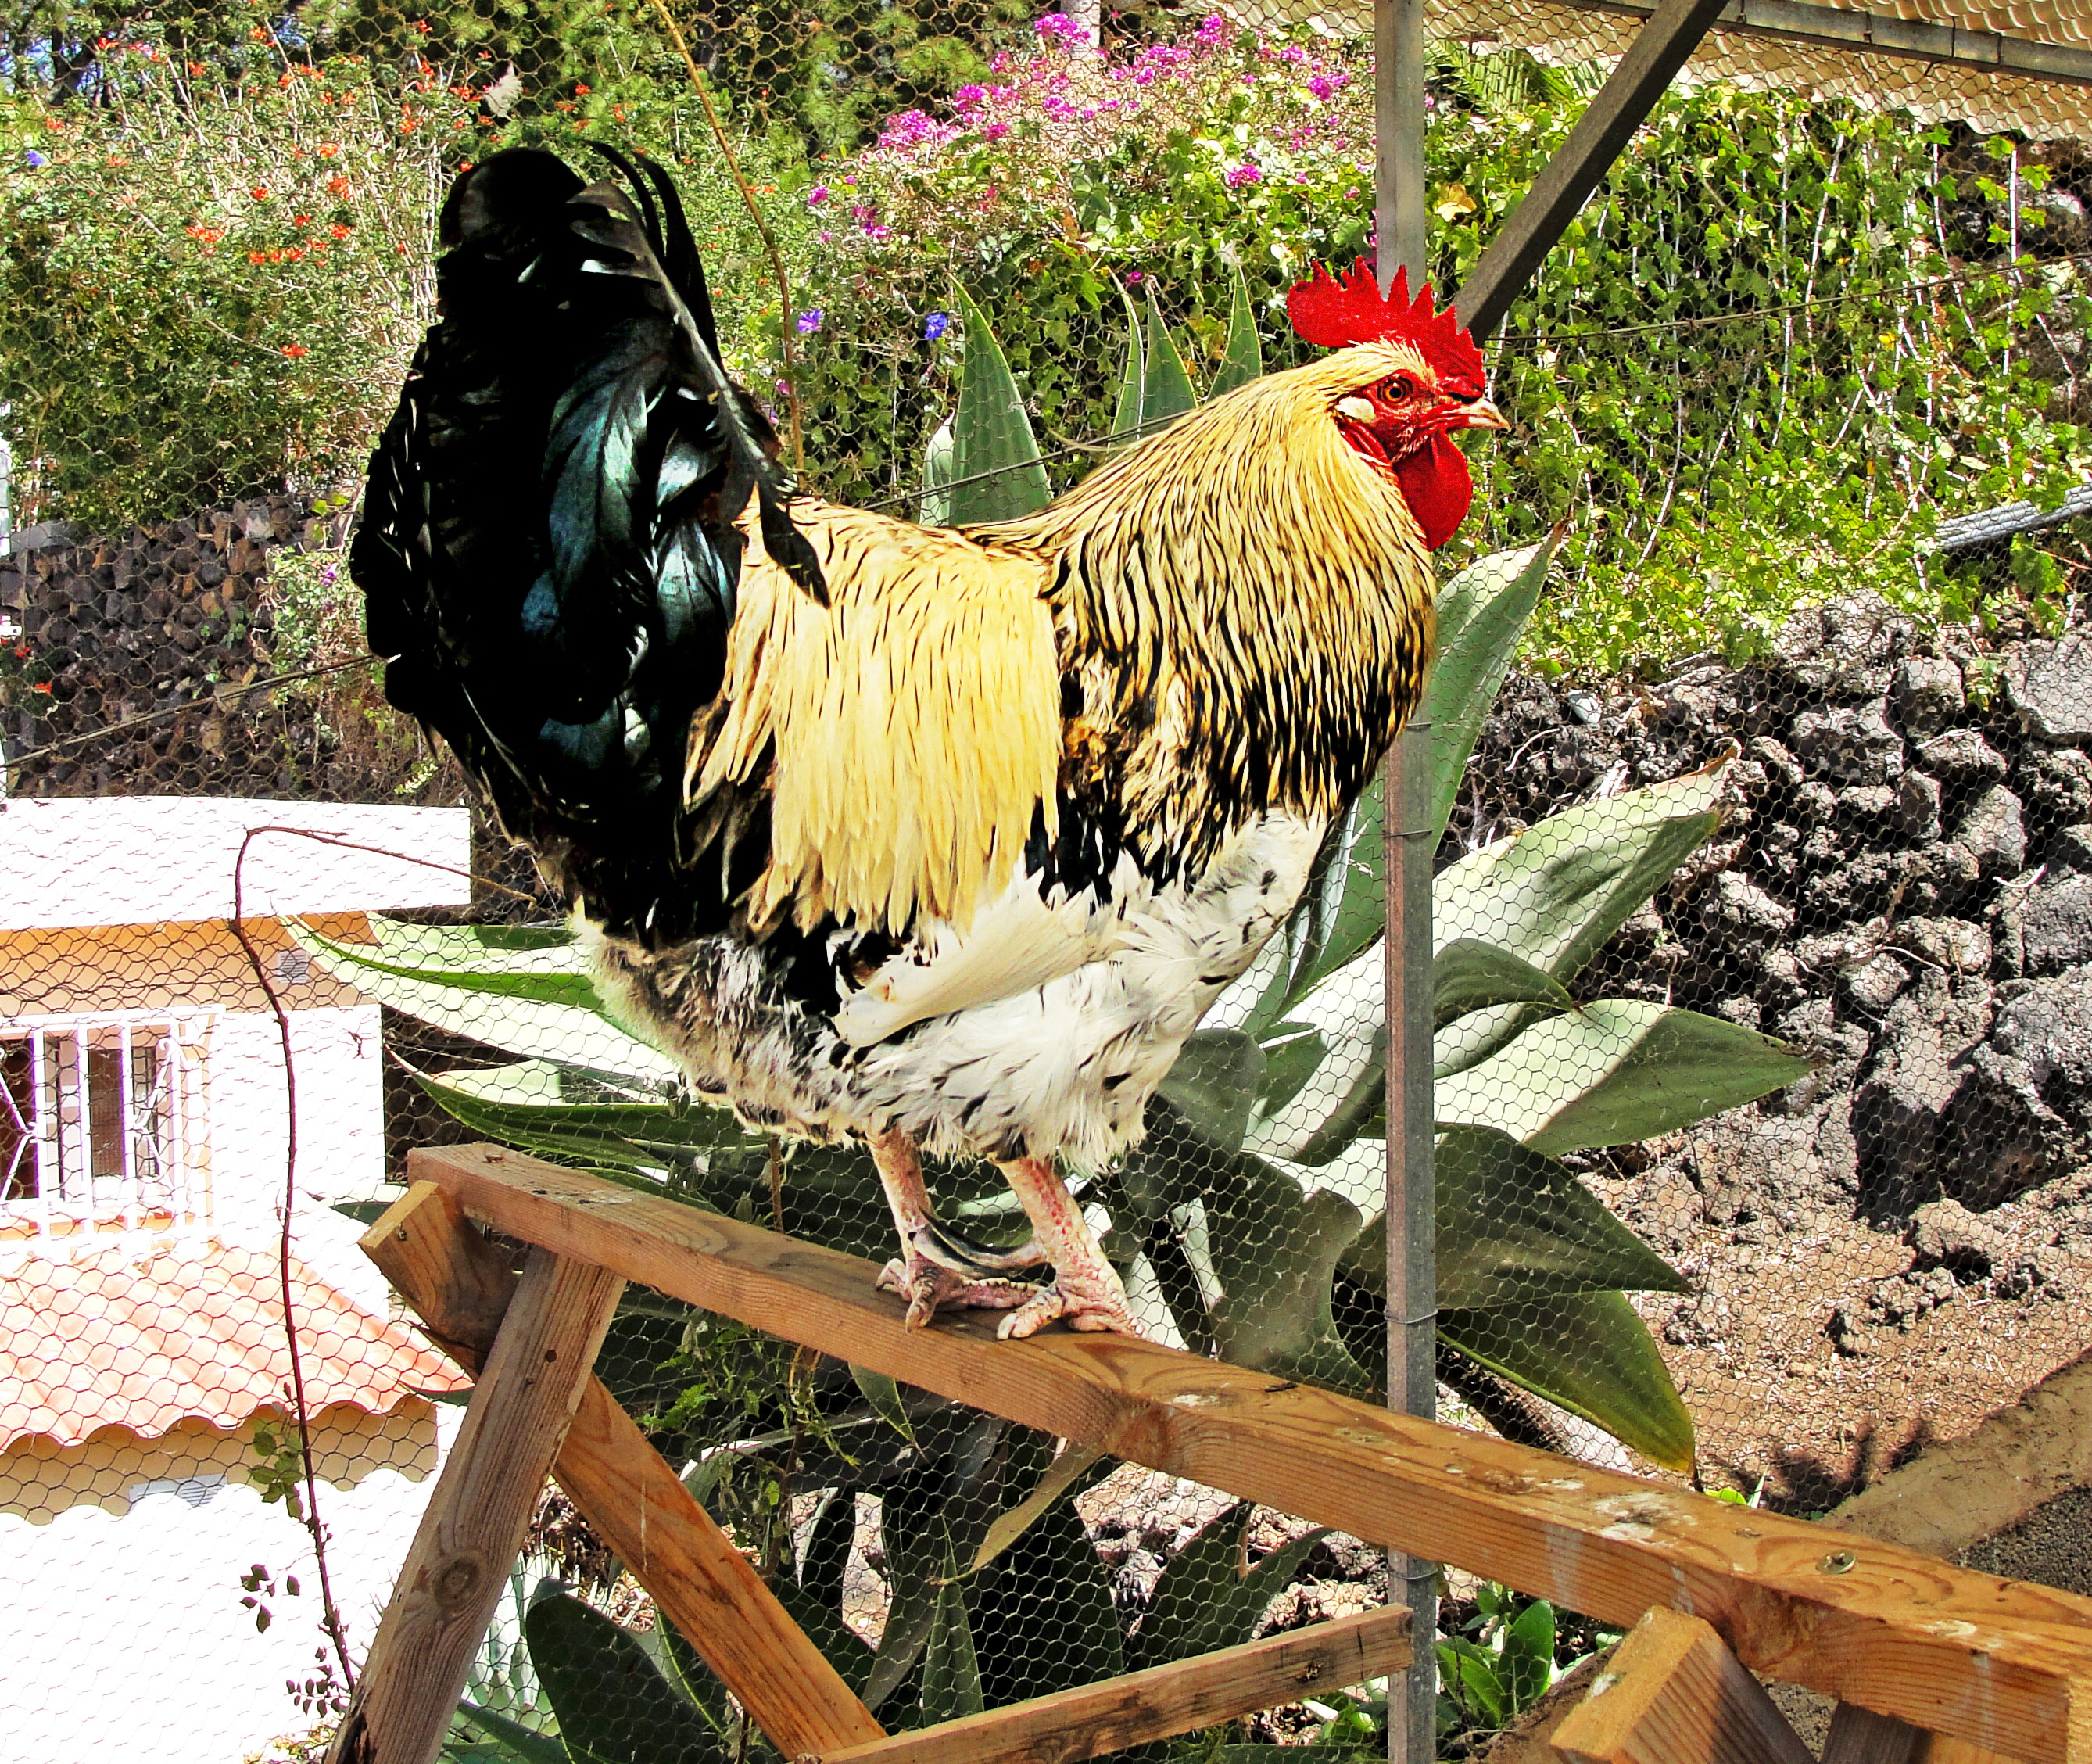
bird, animal, chicken, fowl, fauna, rooster, poultry, gallo, galliformes, vertebrate, phasianidae, domestic fowl